Take On Me

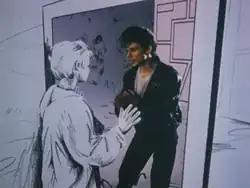

The second video, directed by film director Steve Barron, is the far more widely recognised video for the song. It was filmed in 1985 at Kim's Cafe and on a sound stage in London. The video used a pencil-sketch animation and live-action combination called rotoscoping, in which the live-action footage is traced using a frame-by-frame process to give the characters realistic movements. Approximately 3,000 frames were rotoscoped, which took 16 weeks to complete. The idea of the video was suggested by Warner Bros. executive Jeff Ayeroff, who was pivotal in making "Take on Me" a globally recognised music hit.